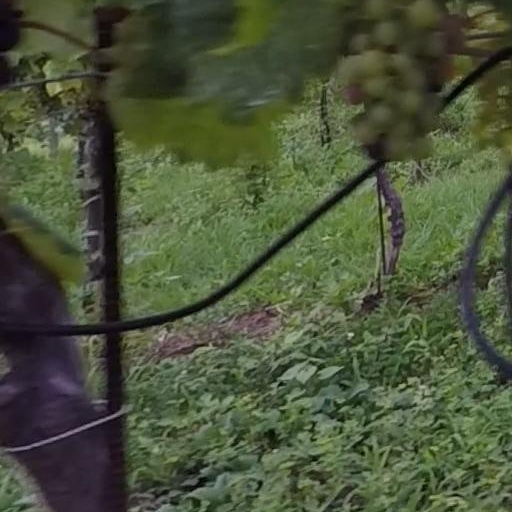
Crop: grape